Cold Turkey (1971 film)

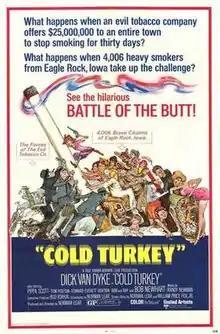
1971 movie poster by Sandy Kossin

Cold Turkey is a 1971 satirical black comedy film starring Dick Van Dyke and a long list of comedic actors. The film was written for the screen, produced, and directed by Norman Lear, marking his directorial debut and his only directorial feature film credit. "Cold Turkey" was based on the unpublished novel "I'm Giving Them Up for Good" by Margaret and Neil Rau. Randy Newman composed and performed original music for the film.